Buir station

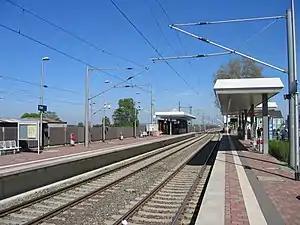

Buir is a railway station situated at Kerpen, Rhein-Erft-Kreis in the German state of North Rhine-Westphalia on the Cologne–Aachen railway.